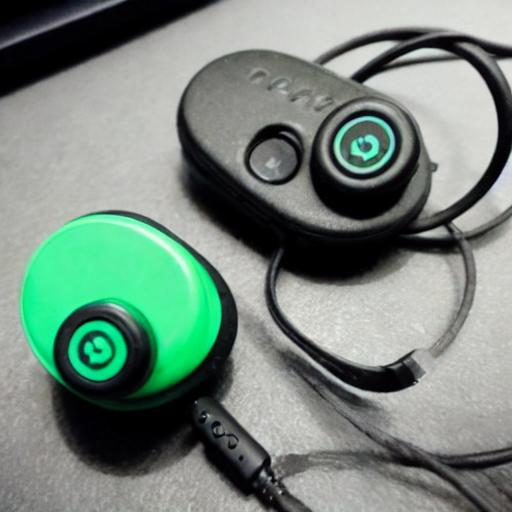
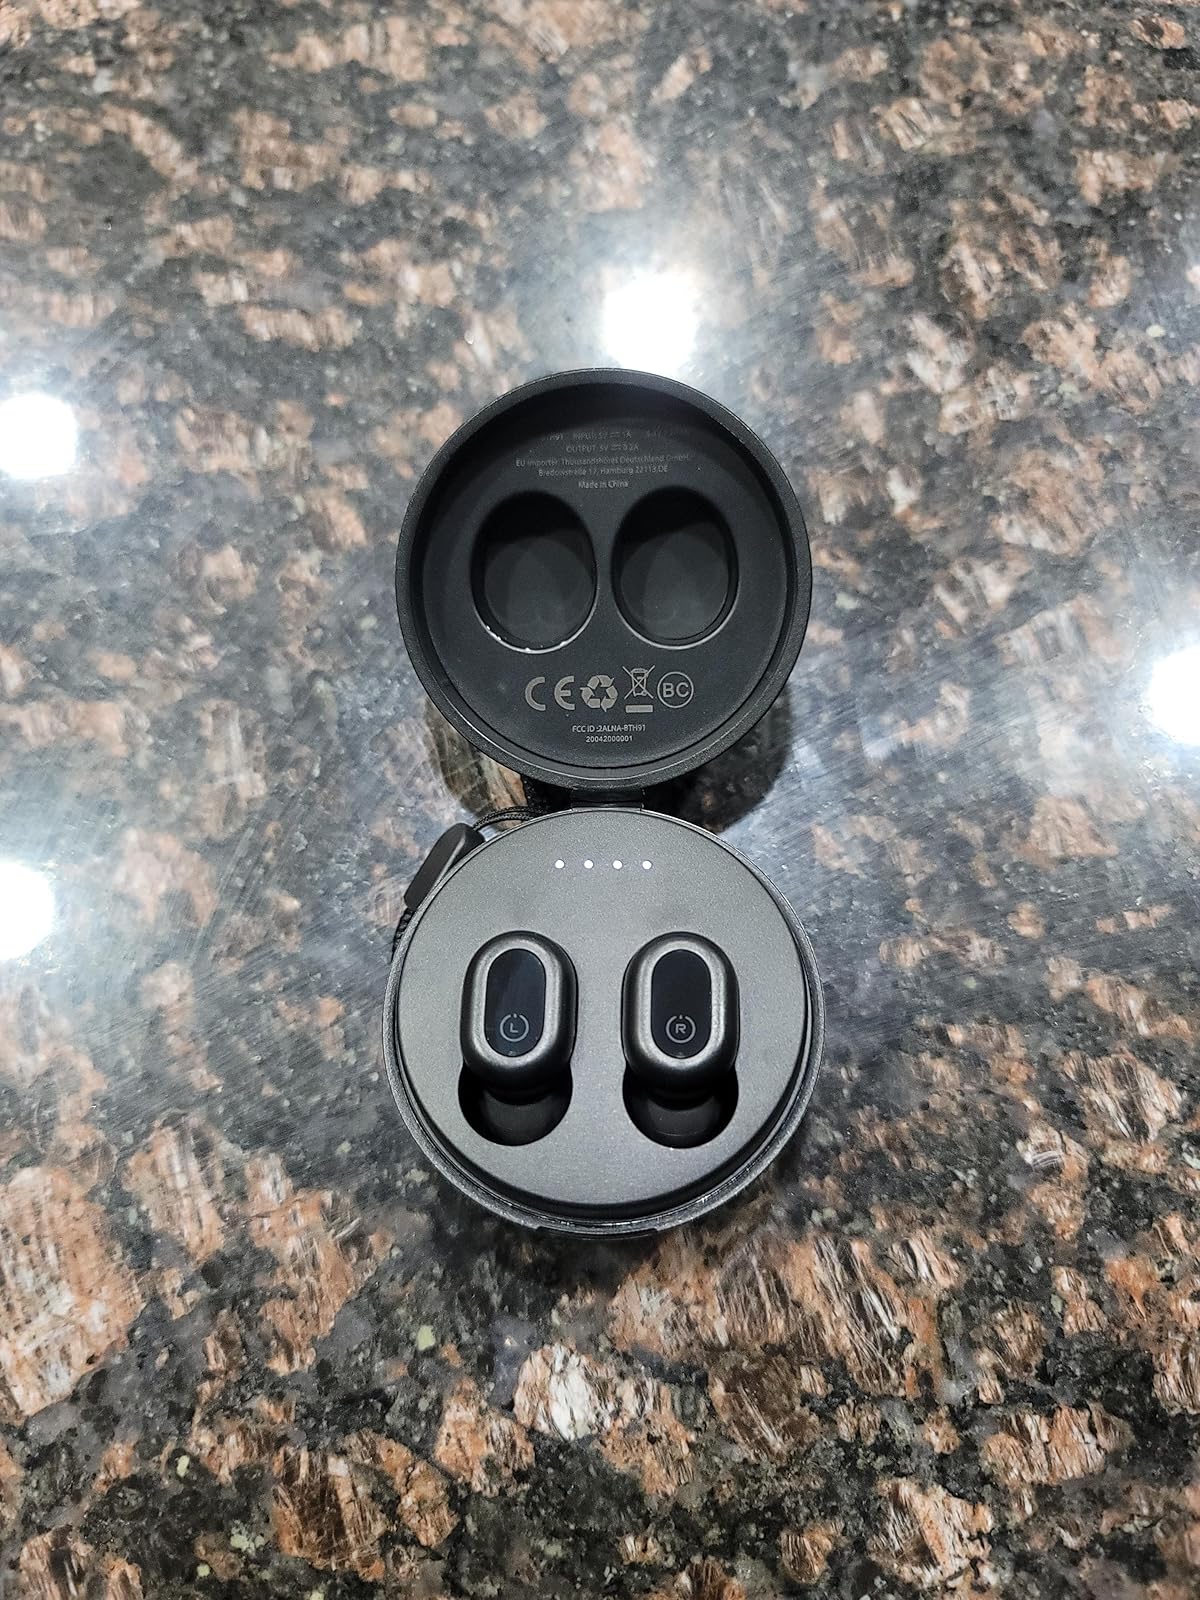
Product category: earbuds
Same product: no